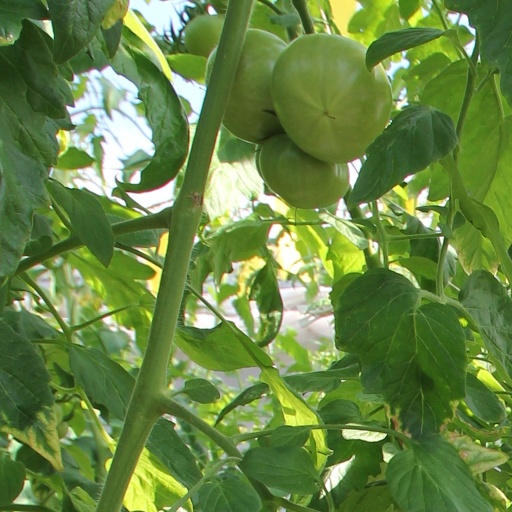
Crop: tomato